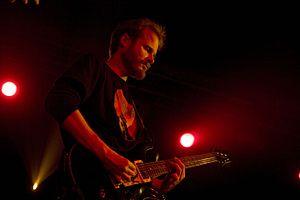
If These Trees Could Talk est un groupe de post-rock américain, originaire d'Akron, dans l'Ohio.